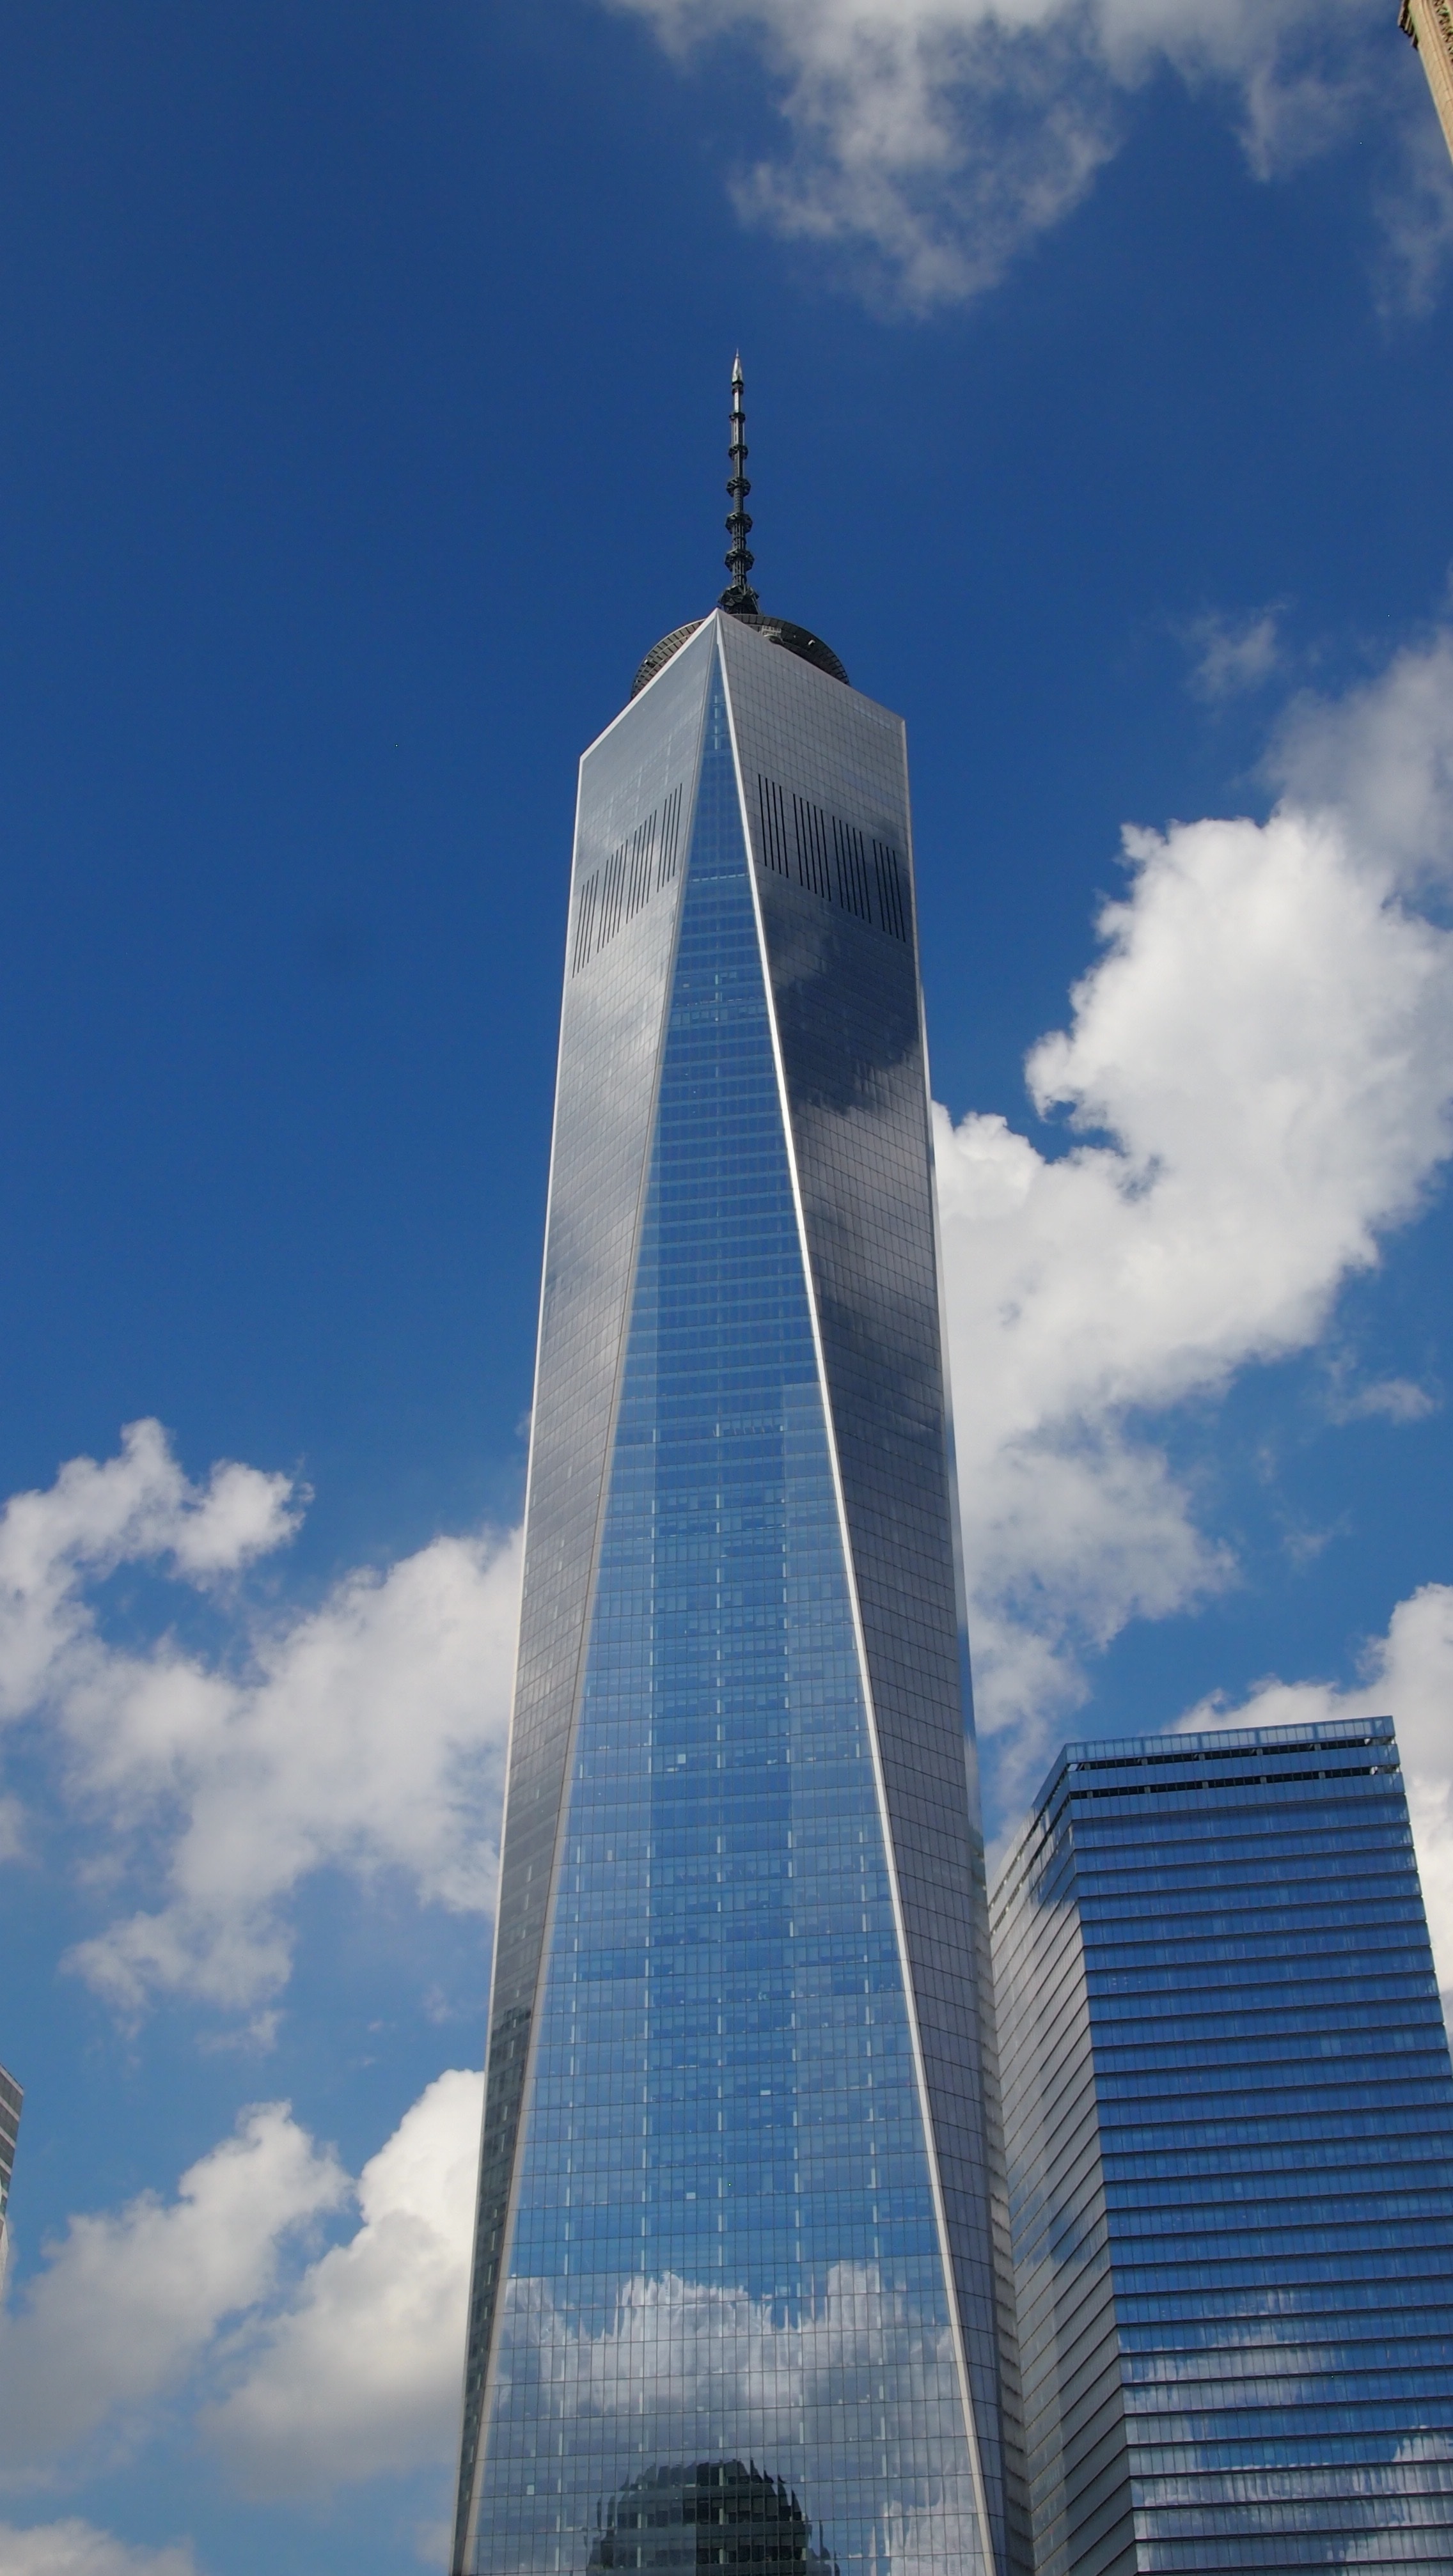
cloud, sky, skyline, glass, skyscraper, new york, manhattan, new york city, monument, reflection, tower, nyc, mast, usa, america, landmark, blue, world trade center, tower block, united states, memorial, spire, steeple, tourist attraction, big apple, imposing, one world trade center, 1wtc